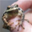
Label: frog